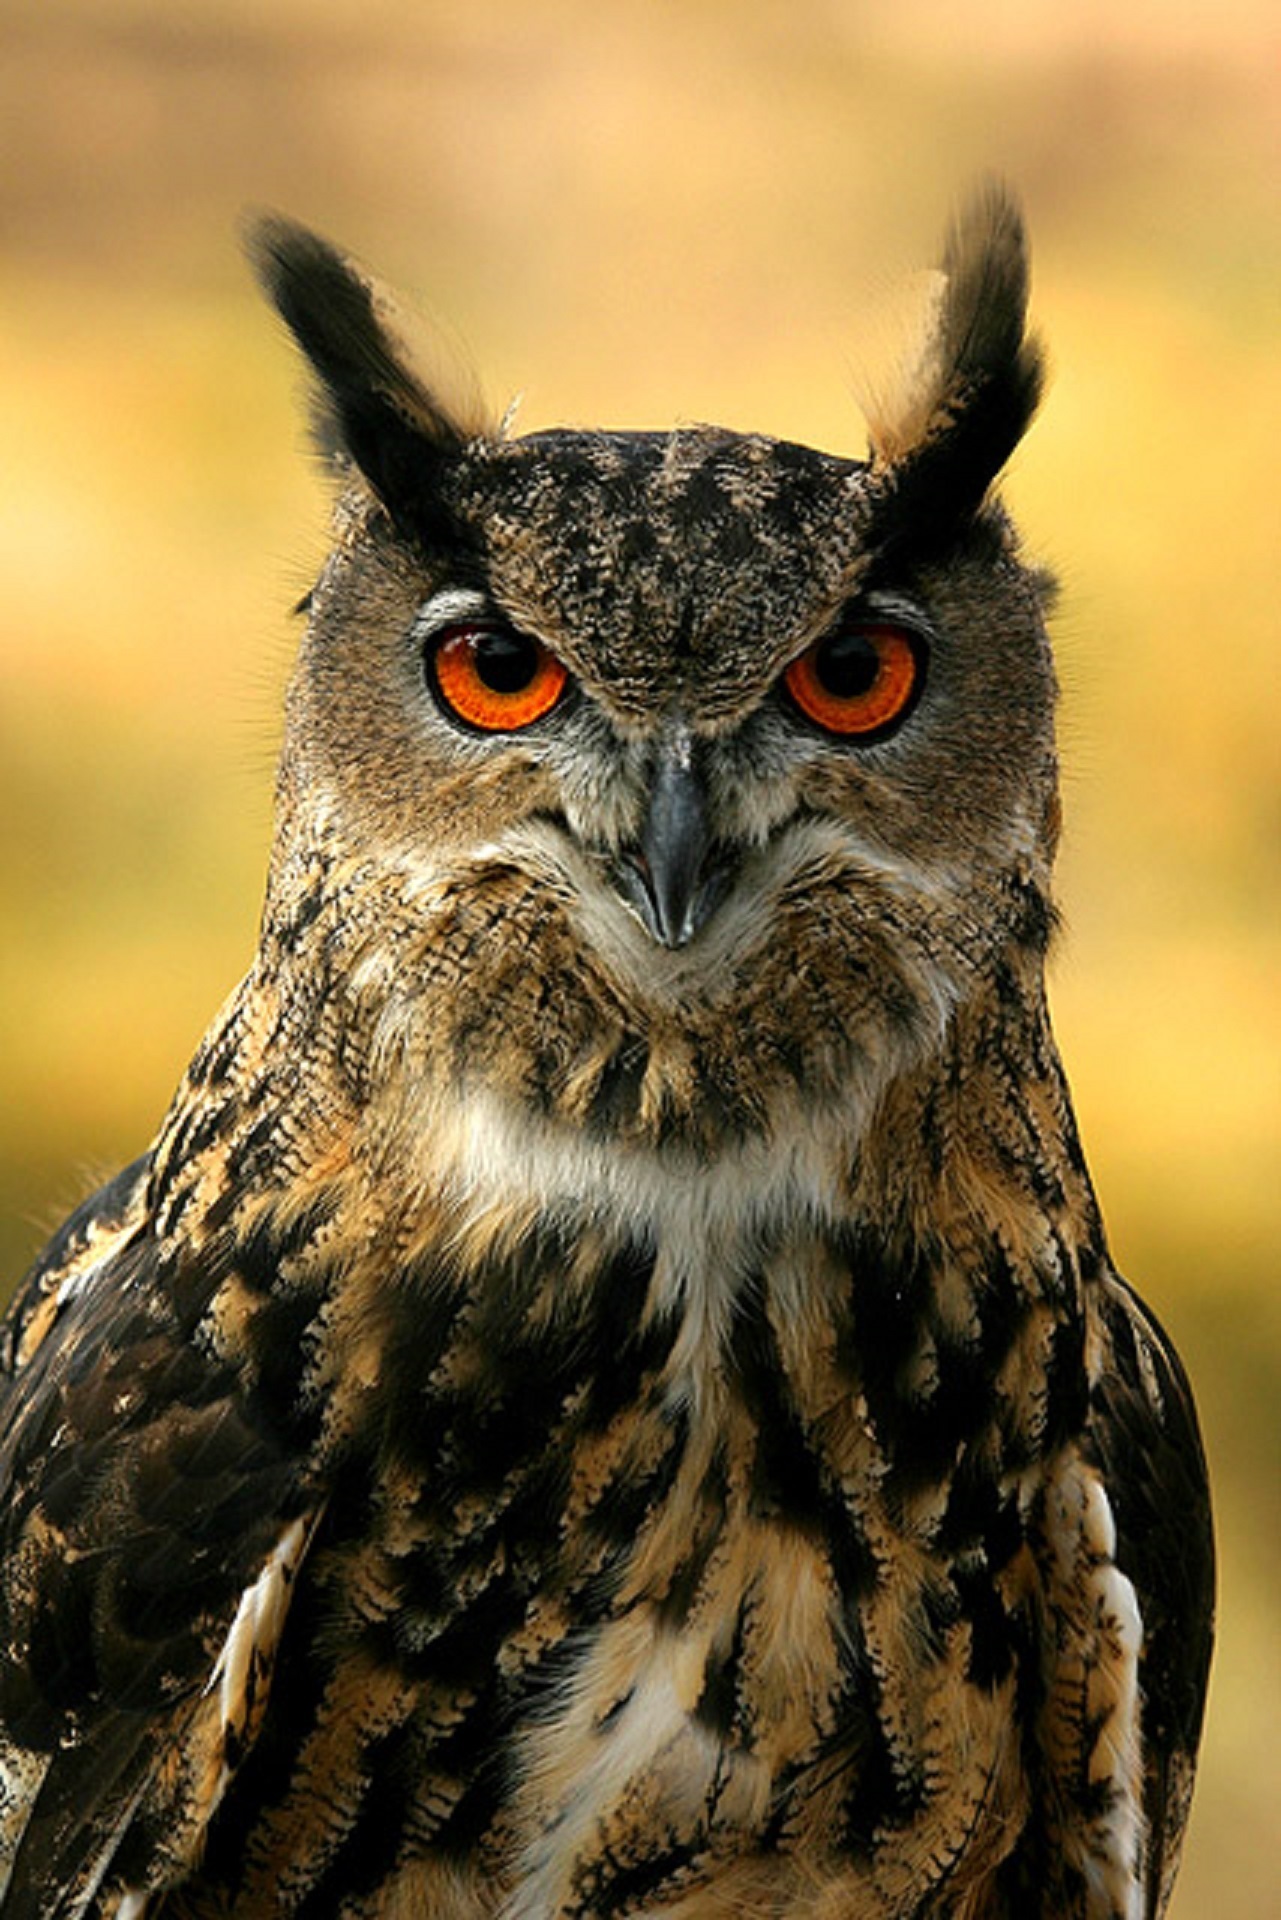
nature, bird, wing, looking, wildlife, beak, predator, owl, fauna, raptor, bird of prey, close up, outdoors, vertebrate, hunter, nocturnal, perched, eurasian eagle owl, accipitriformes